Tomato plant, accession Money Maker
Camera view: tilt-top (135 deg); turntable rotation: 0 degrees
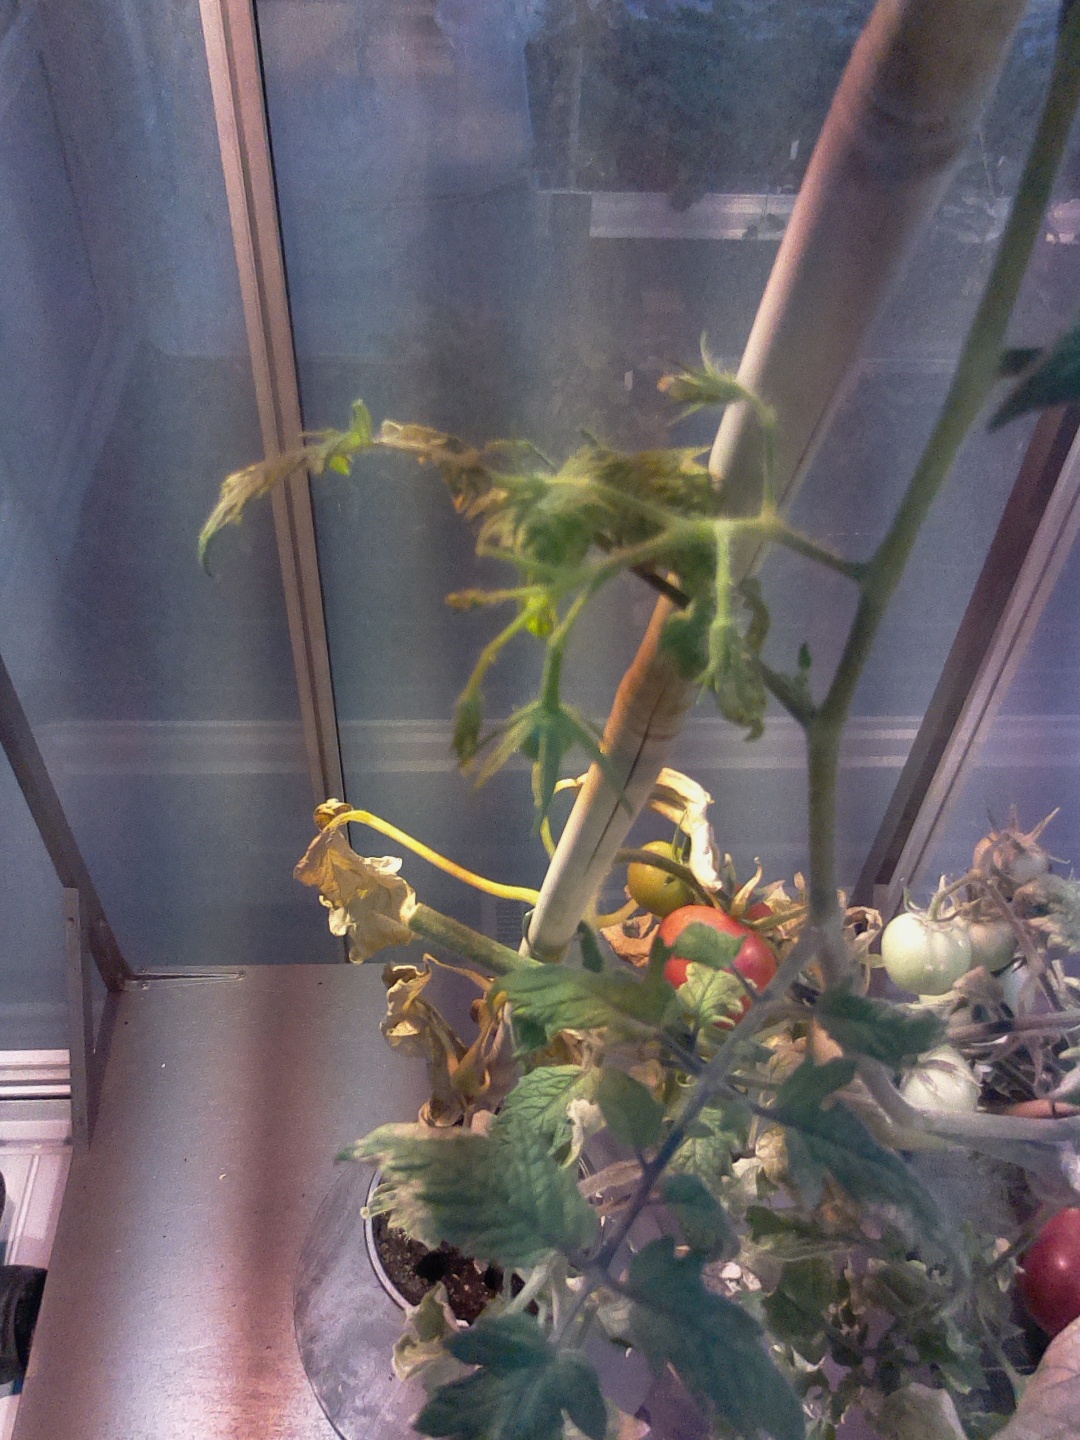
BBCH growth stage 84: 40%-50% of fruits show typical fully ripe color